Cyril Féraud

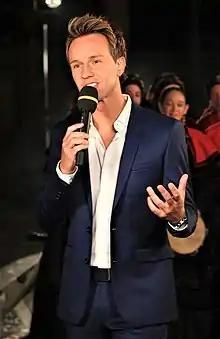
Féraud at the Festival Interceltique de Lorient in 2018

Cyril Féraud (born 15 March 1985 in Digne-les-Bains) is a French radio and television host and audiovisual producer. Féraud has been working primarily for the public broadcaster France Télévisions since 2008, where he is currently the host of the game shows "Duels en Familles" and broadcast on France 3, in addition to , , "" and "Tout le monde veut prendre sa place" on France 2, and a number of live annual events.